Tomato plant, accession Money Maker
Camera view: vertical (180 deg); turntable rotation: 30 degrees
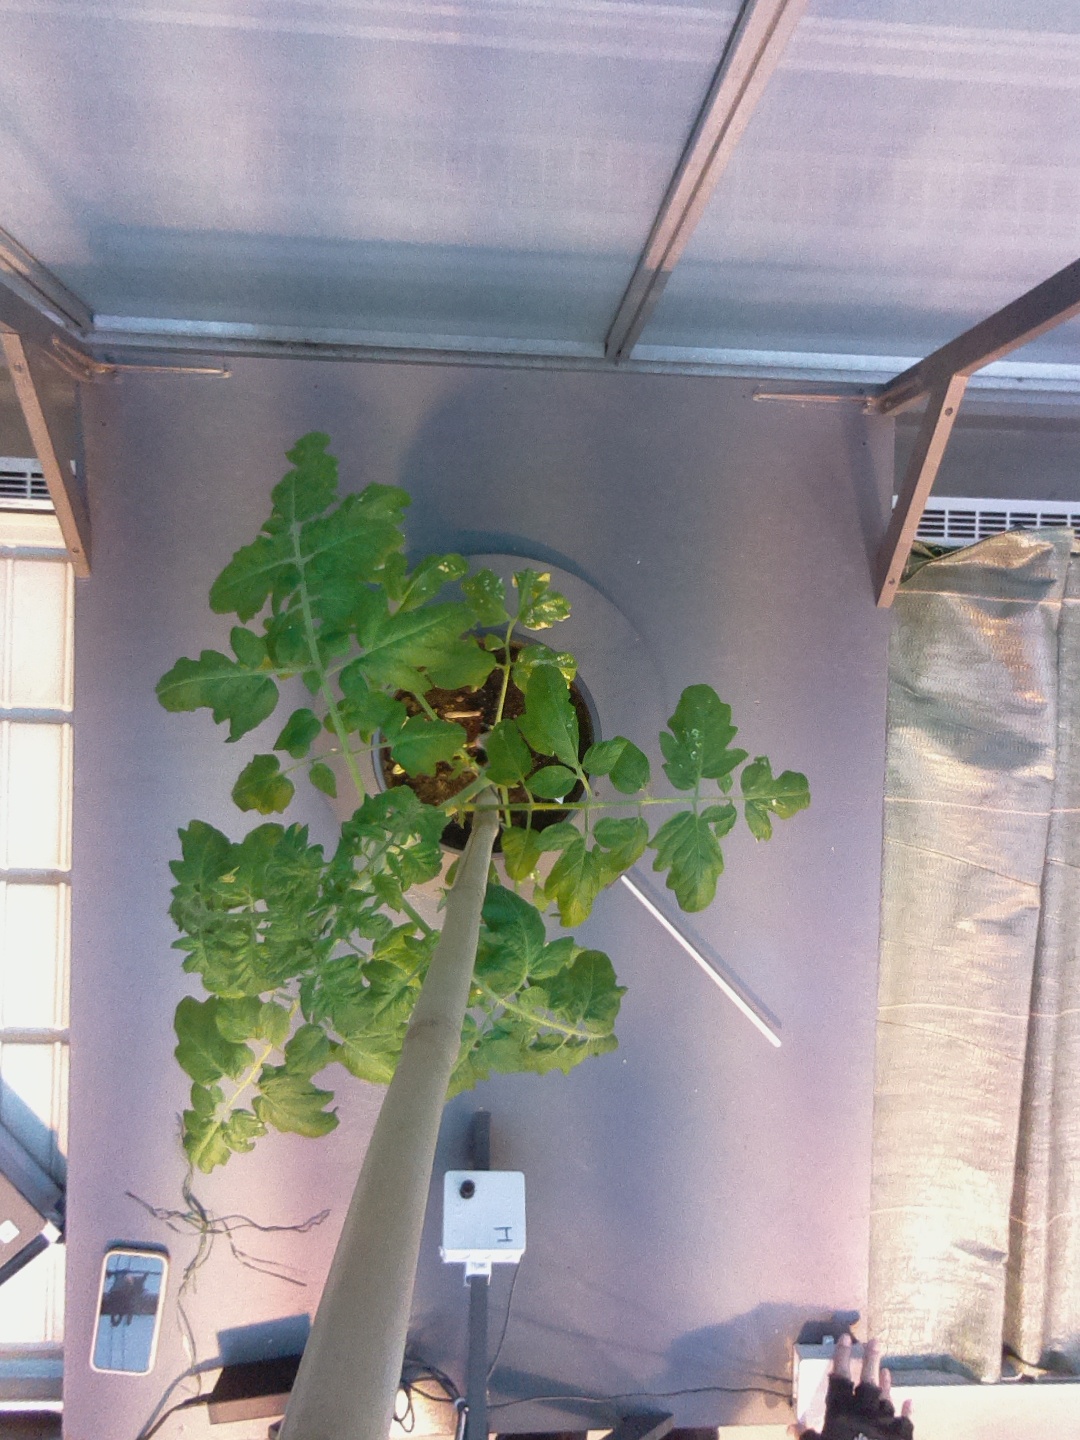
BBCH growth stage 20: First Side shoot start formed